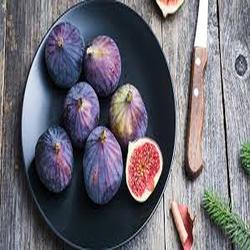
Label: Fig